Razanandrongobe

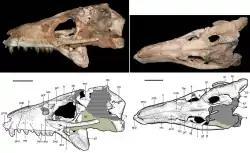
"Razanandrongobe" had forward-facing bony nostrils like sphagesaurids ("Caipirasuchus" shown)

Given the incompleteness of "Razanandrongobe", Maganuco and colleagues did not assign "Razanandrongobe" to a specific group in 2006. Subsequently, the discovery of additional specimens allowed Dal Sasso and colleagues to refine the phylogenetic placement of "Razanandrongobe" in 2017. The new specimens allowed them to unequivocally identify it as a crocodylomorph and not a theropod, with all similarities having been convergently acquired. Unlike theropods, it has forward-facing and fused bony nostrils that do not contact the maxilla anywhere and are not divided by any bony process; a dentary taller and more robust than any theropod; a splenial which would have been a conspicuous part of the lower jaw, being even visible from the side; a well-developed bony palate on the maxilla; and the previously-noted thickening of the tooth crowns. They also noted another difference from spinosaurids in that the bony nostrils were not retracted up the length of the snout.